St Mark's Basilica

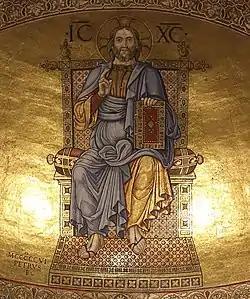
Petrus F., mosaic of Christ Pantocrator in the semi-dome of the apse with the Christogram ICXC (1506)

The chancel is enclosed by a Gothic altar screen, dated 1394. It is surmounted by a bronze and silver Crucifix, flanked by statues of the Virgin and Saint Mark, together with the Twelve Apostles. On the left of the screen is the ambo for readings from Scripture, while the on the right is the platform from which the newly elected Doge was presented to the people.